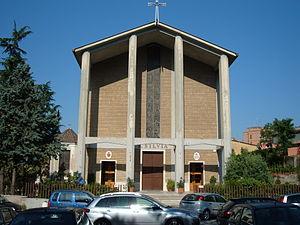
Le titre cardinalice de Santa Silvia est institué à l'occasion du consistoire du 21 février 2001 par le pape Jean-Paul II. Le titre est rattaché à l'église Santa Silvia qui se trouve dans le quartiere Portuense au Sud de Rome.